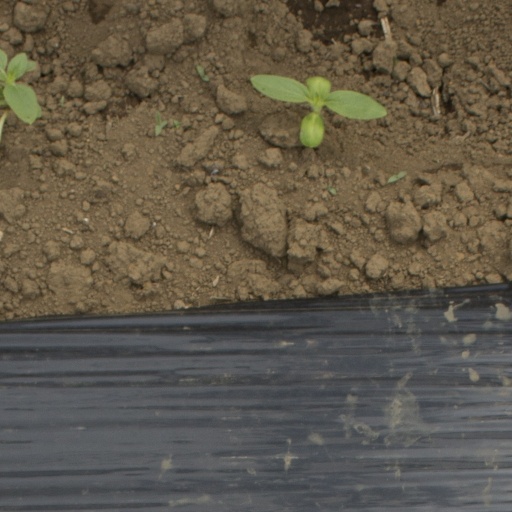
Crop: Jerusalem artichoke